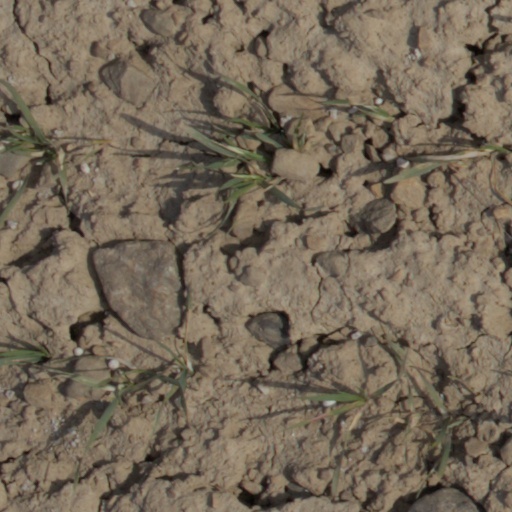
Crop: wheat